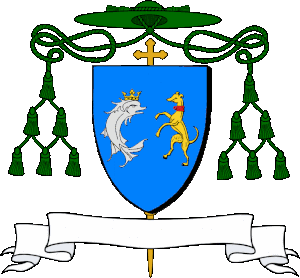
D'azur au dauphin d'argent couronné d'or à dextre et une levrette rampante d'or colletée de gueules à senestre, les deux affrontés